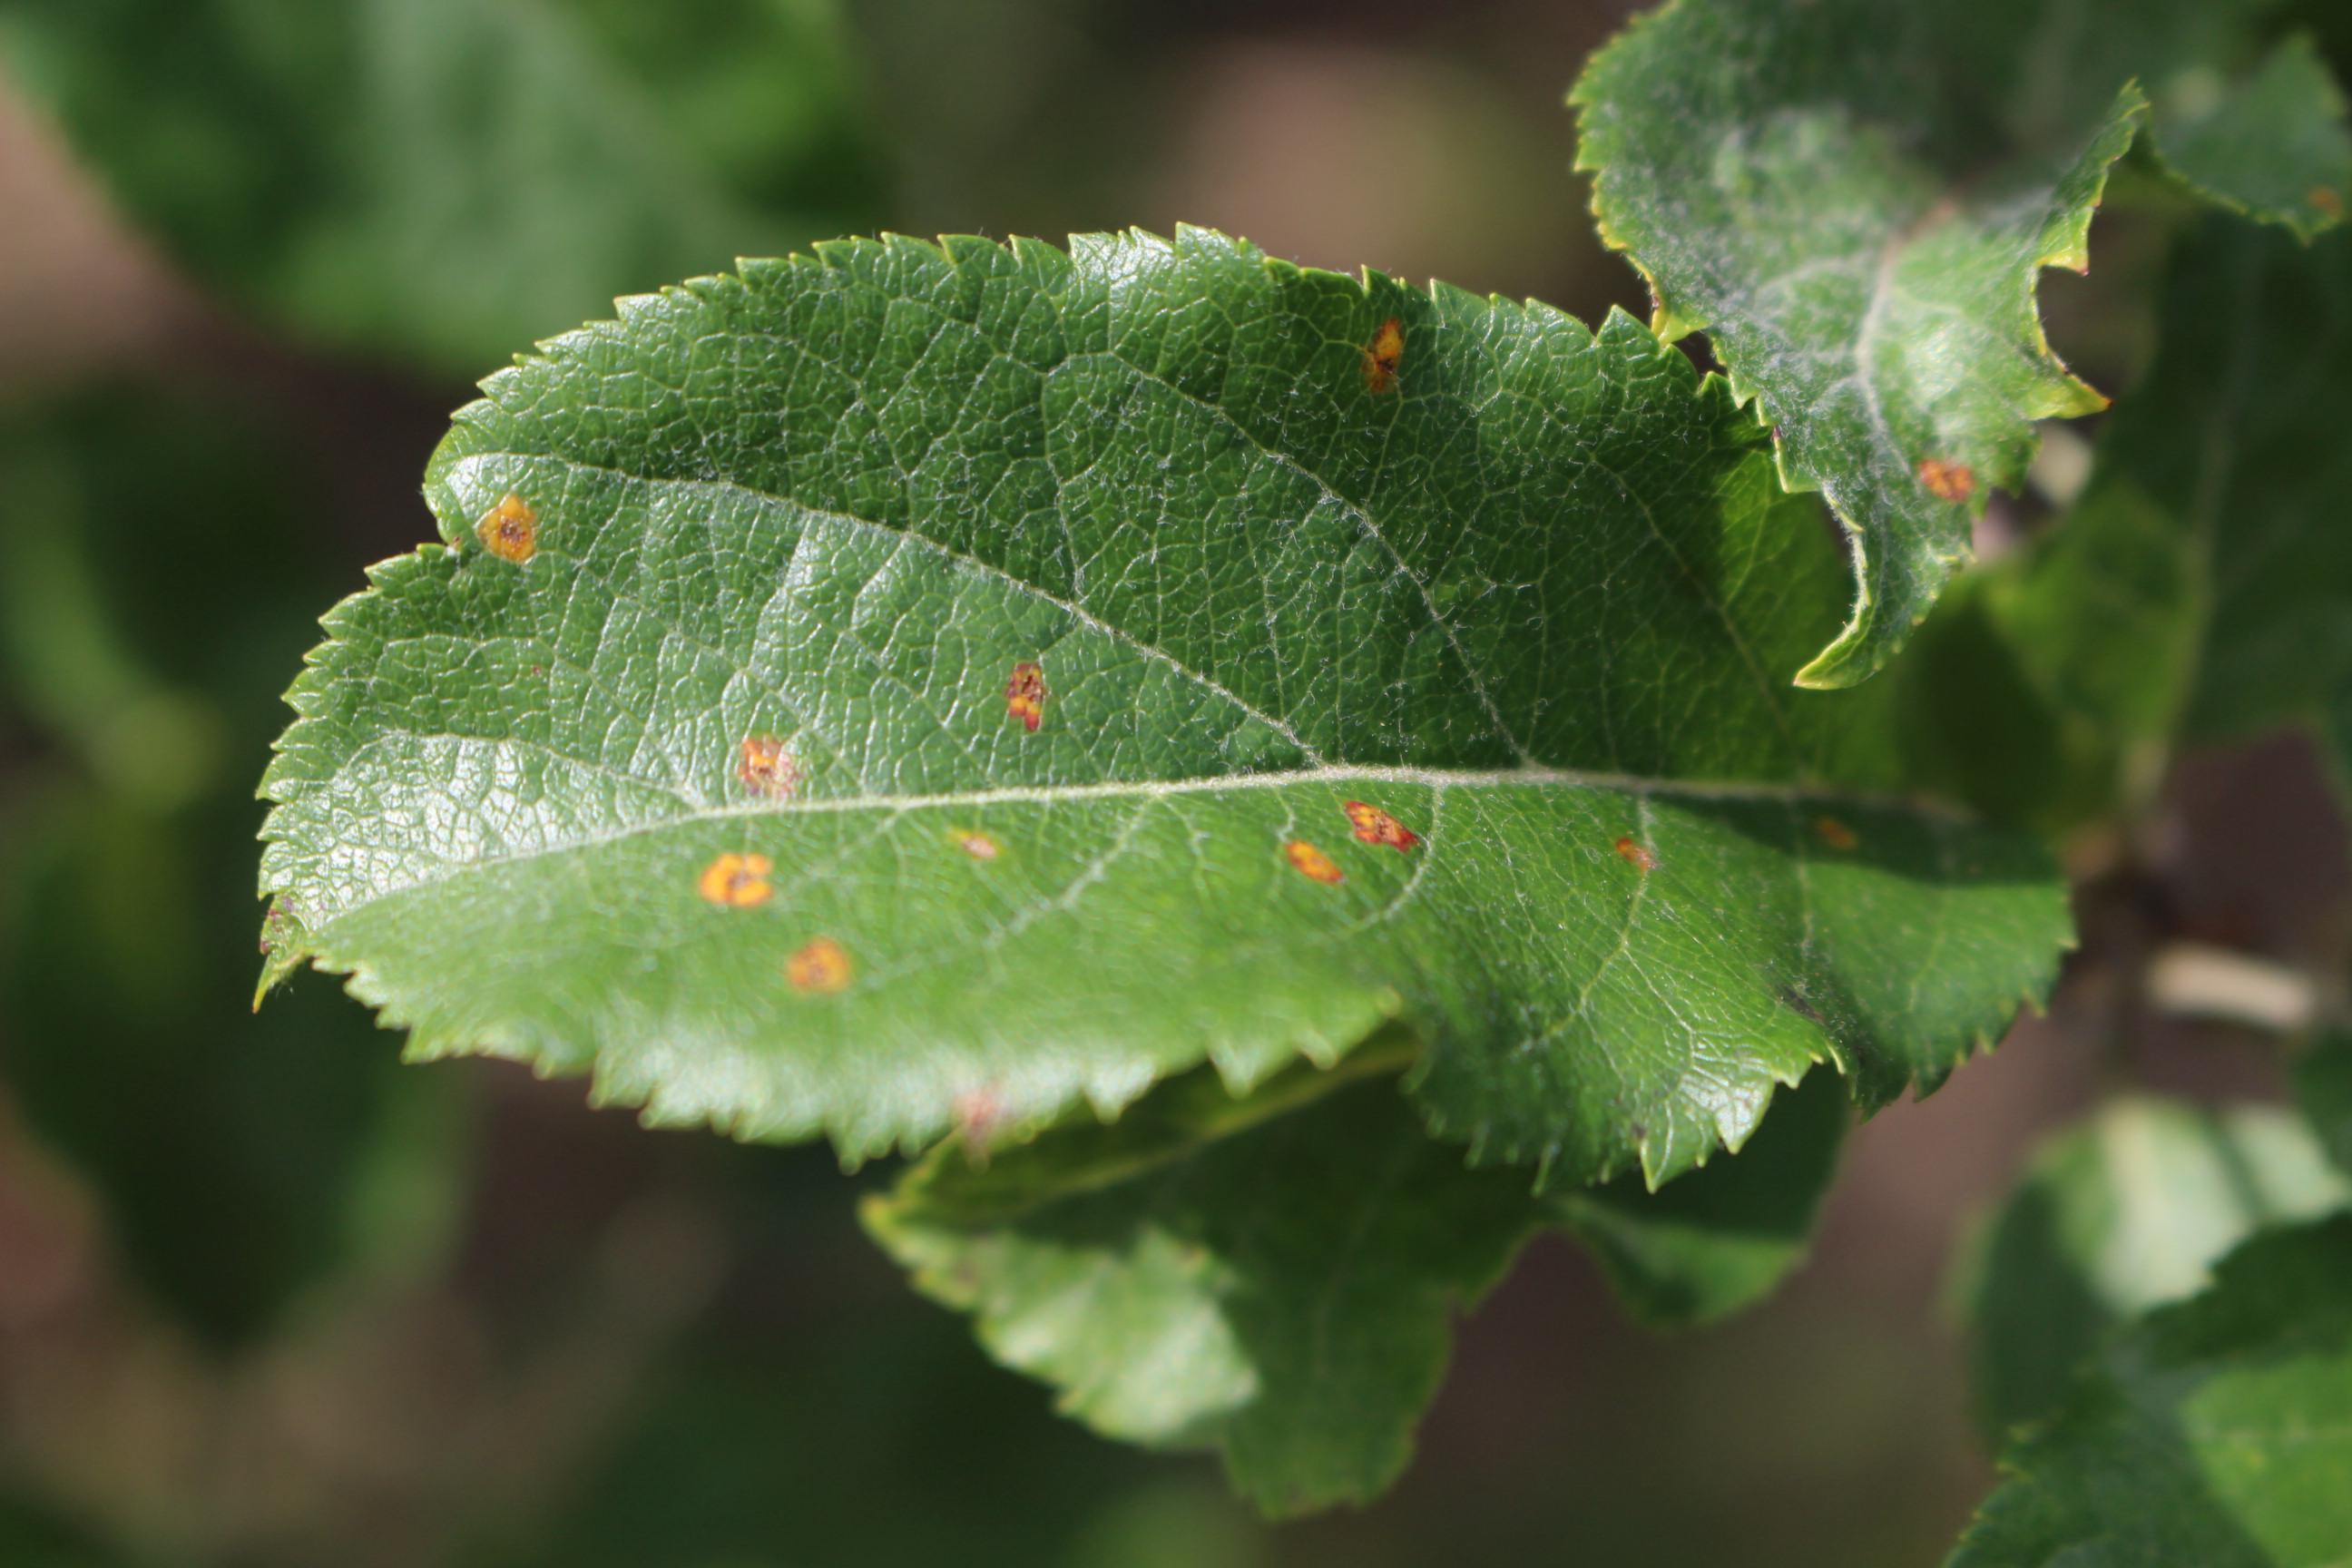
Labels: rust